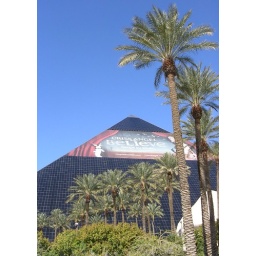
luxor pyramid casino and hotel, blue sky behind and palm trees in front, on the strip, las vegas